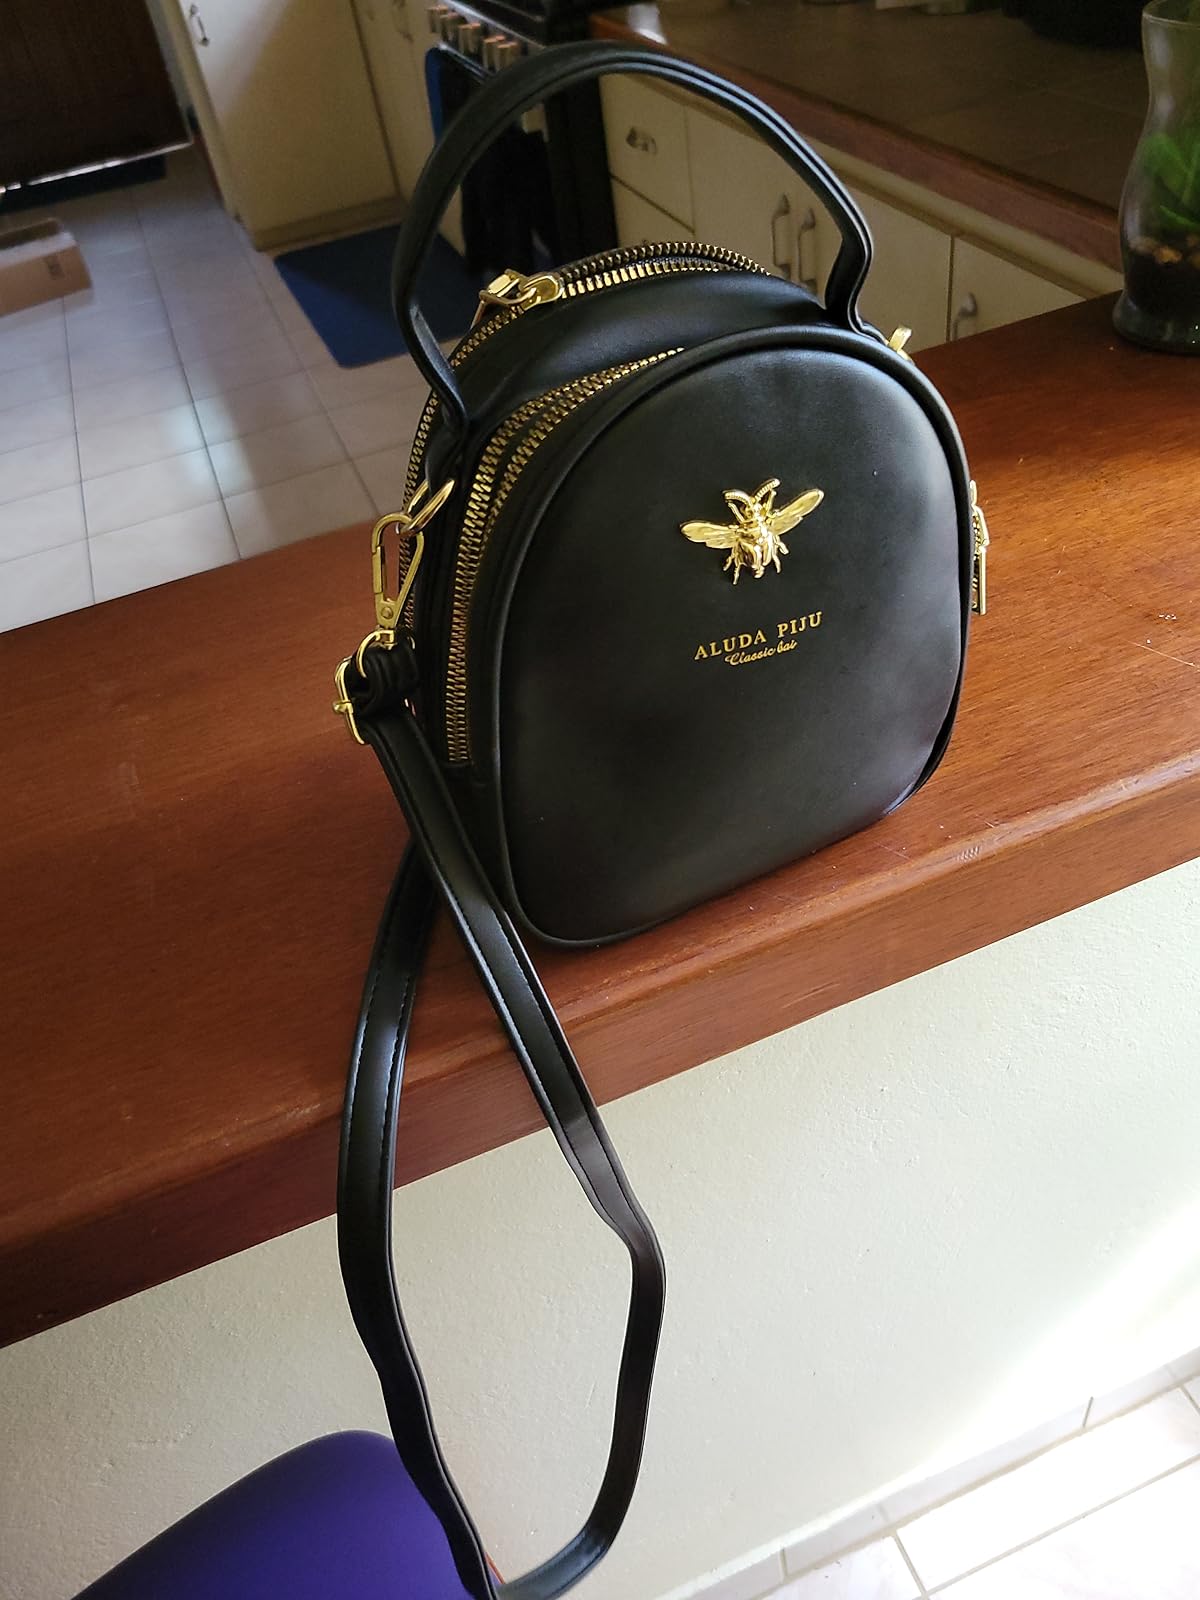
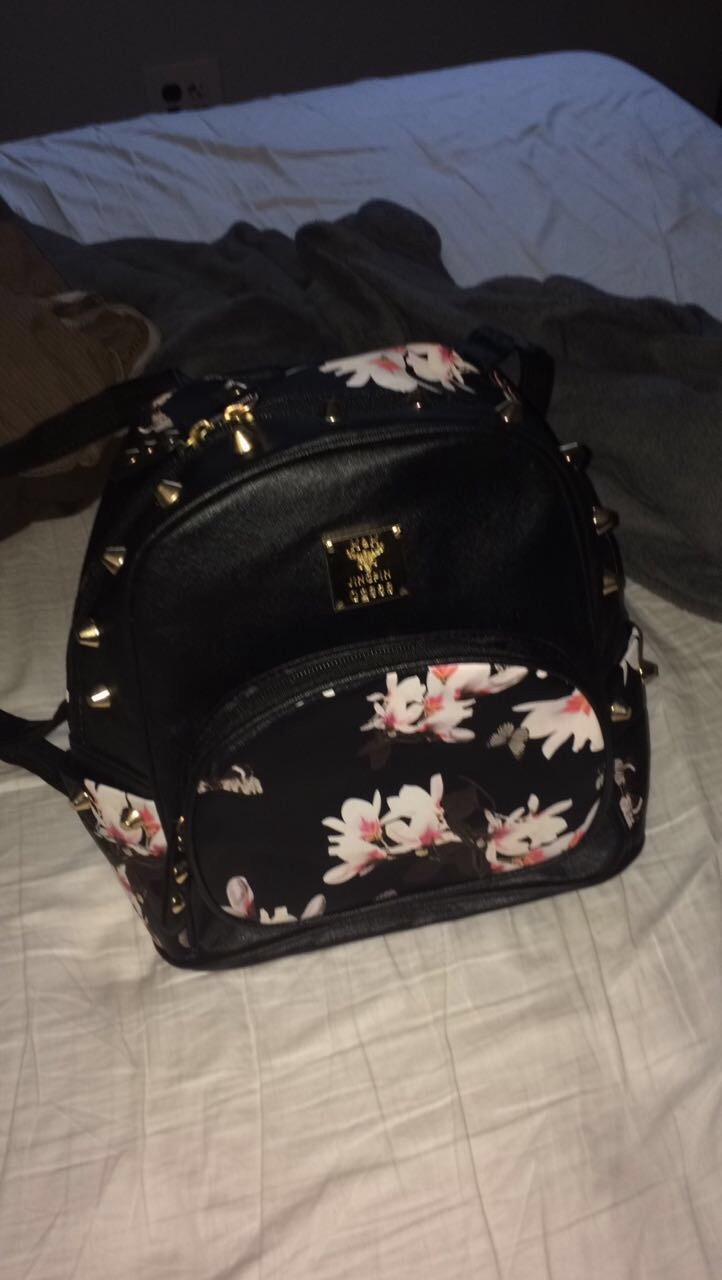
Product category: accessories_handbag
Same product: no